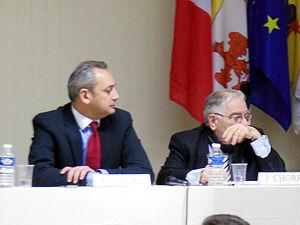
Bruno Genzana et Jean Chorro lors d'une réunion publique à Aix-en-Provence en février 2013
Les élections municipales ont lieu les 23 et 30 mars 2014 à Aix-en-Provence.